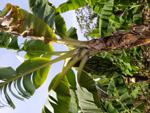
Label: segatoka